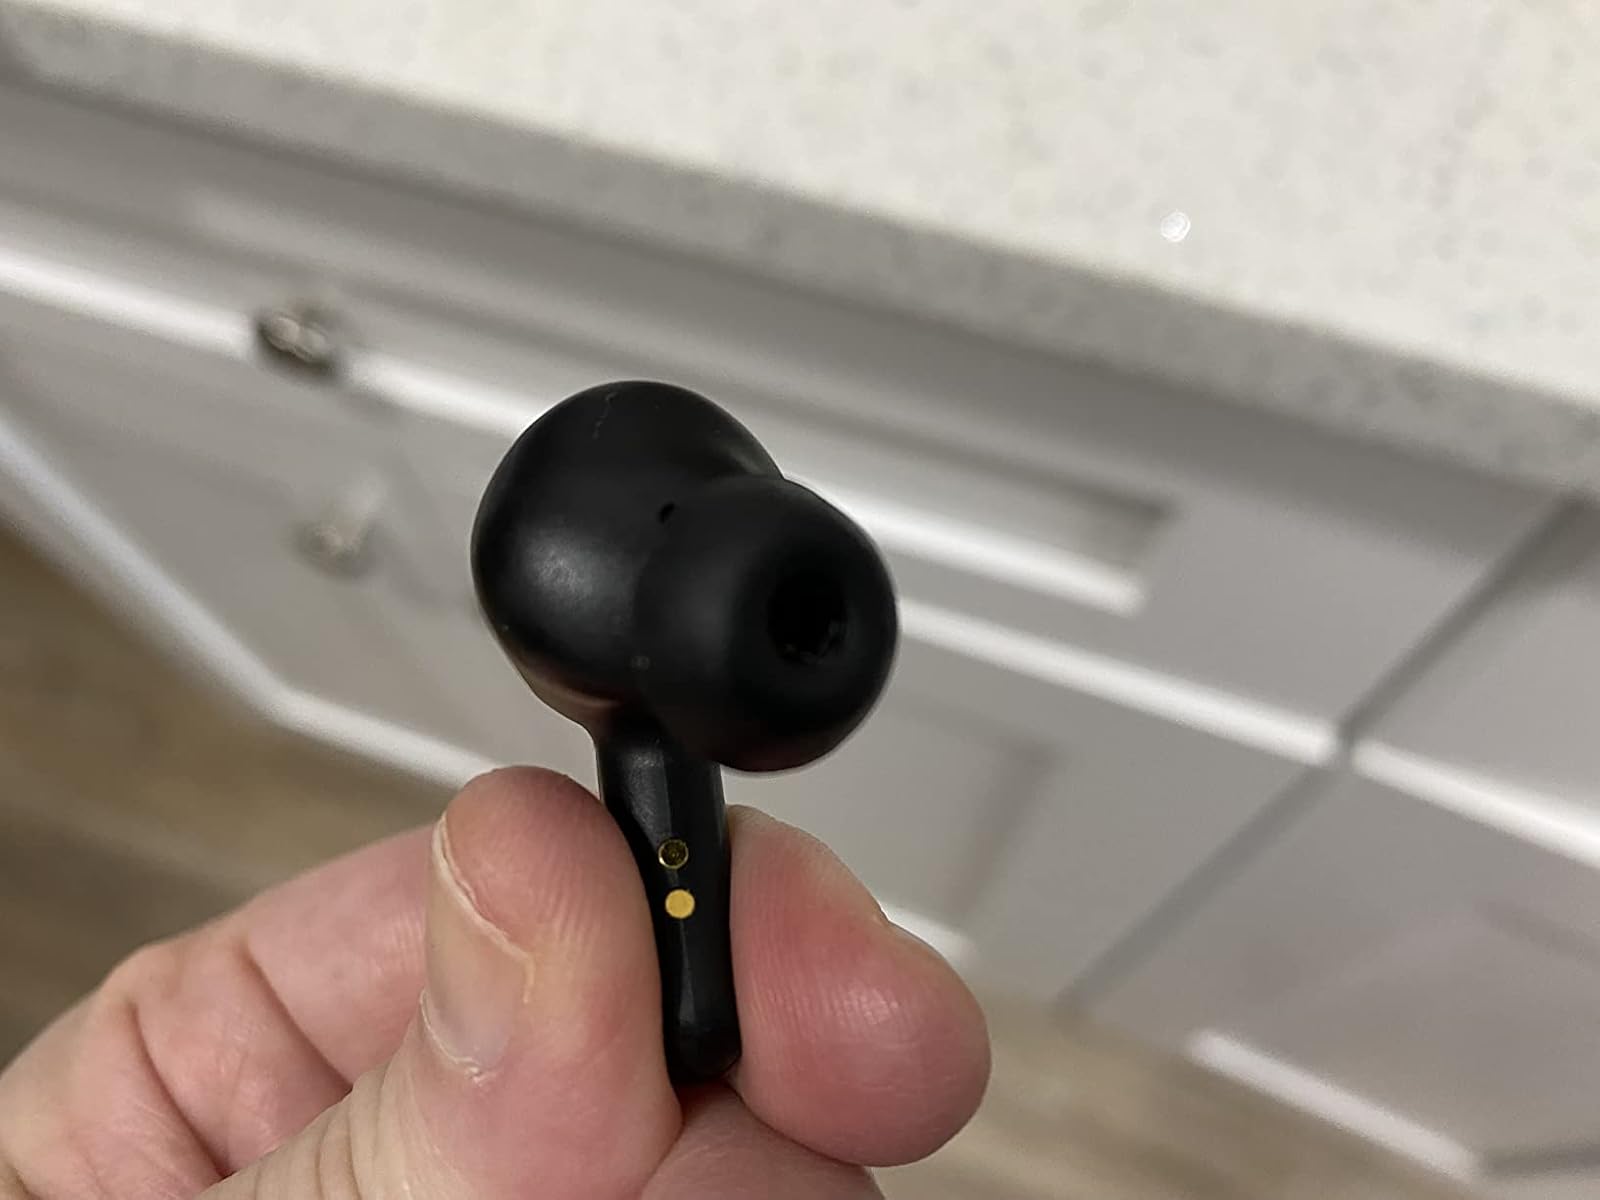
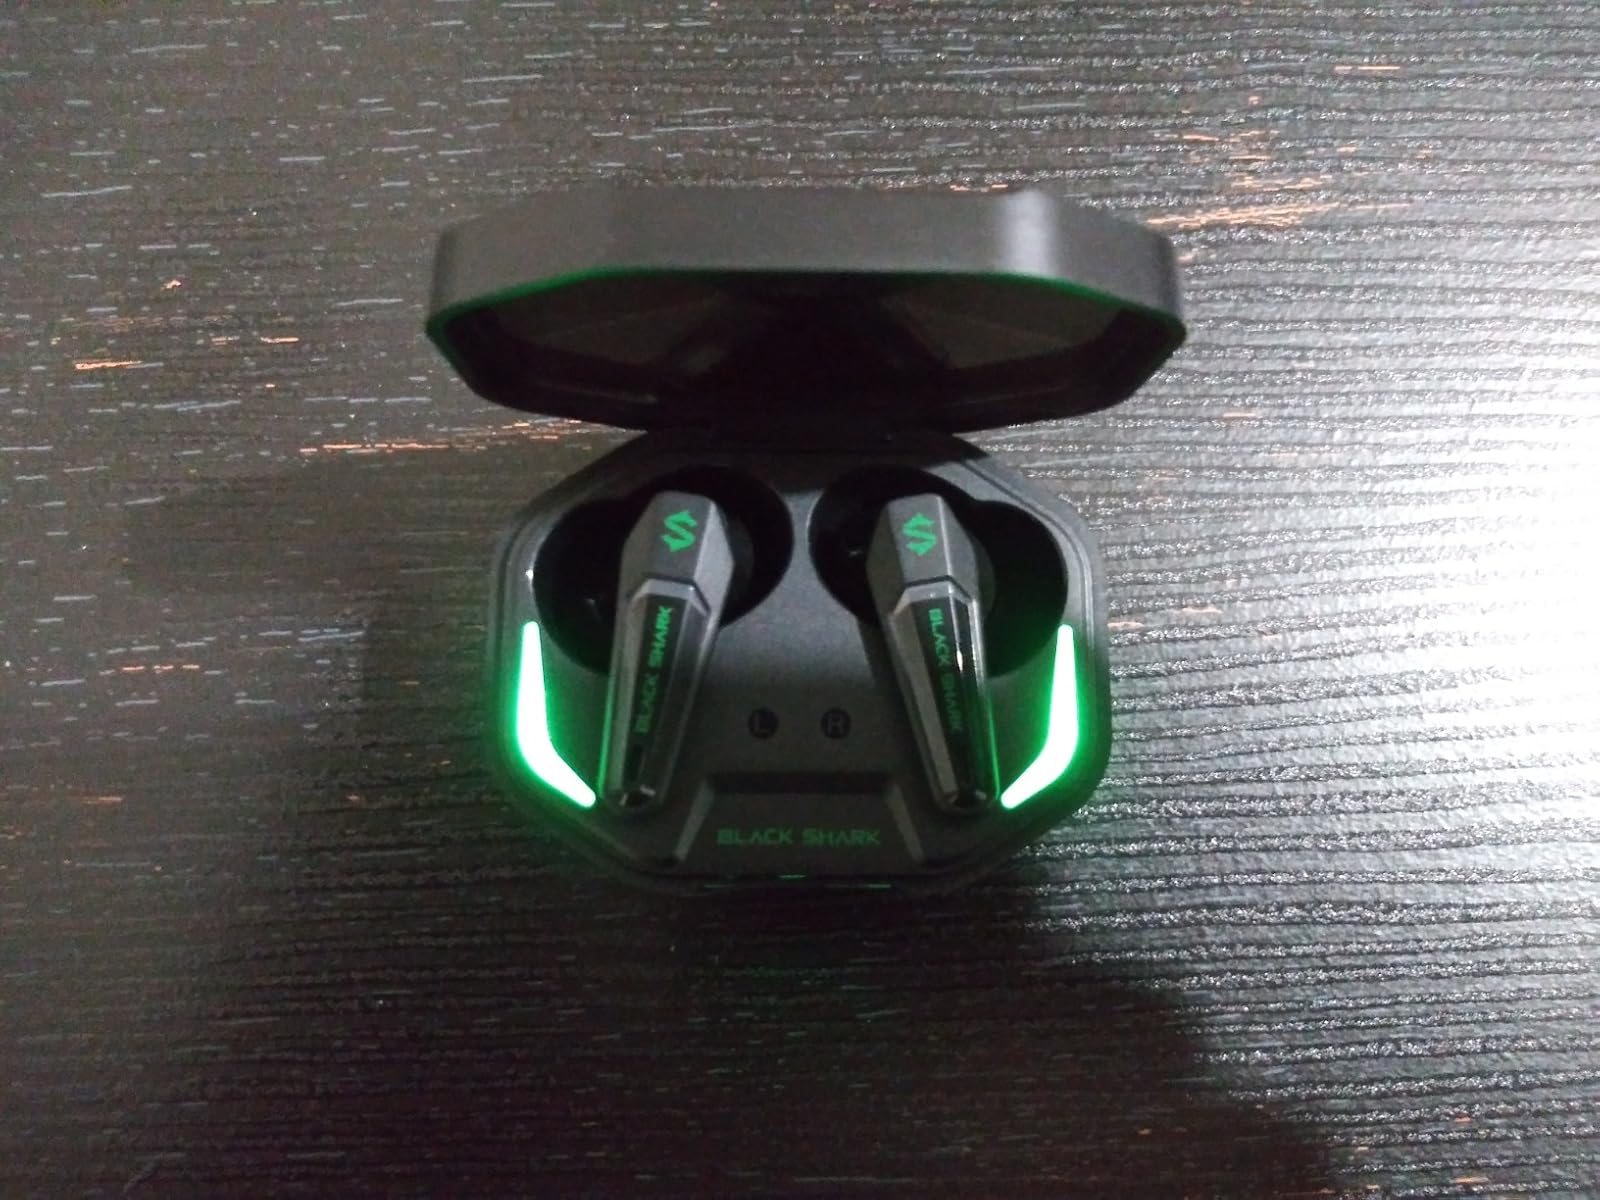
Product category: earbuds
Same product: no